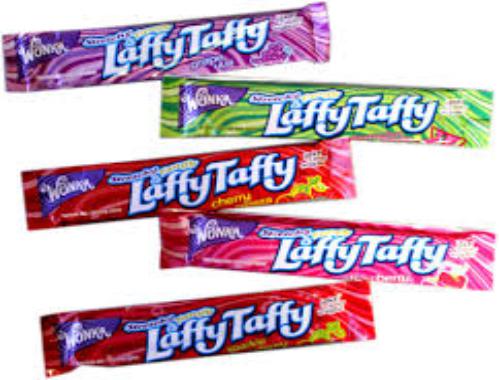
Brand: Laffy Taffy
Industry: Food